Francis of Assisi

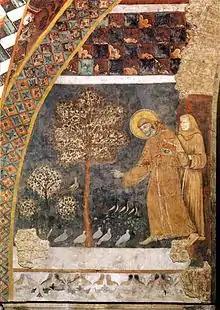
St. Francis preaching to the birds outside of Bevagna (by Master of St. Francis).

The growing order of friars was divided into provinces; groups were sent to France, Germany, Hungary and Spain and to the East. Upon receiving a report of the martyrdom of five brothers in Morocco, Francis returned to Italy via Venice. Cardinal Ugolino di Conti was then nominated by the pope as the protector of the order. Another reason for Francis' return to Italy was that the Franciscan Order had grown at an unprecedented rate compared to previous religious orders, but its organizational sophistication had not kept up with this growth and had little more to govern it than Francis' example and simple rule. To address this problem, Francis prepared a new and more detailed Rule, the "First Rule" or "Rule Without a Papal Bull" ("Regula prima", "Regula non bullata"), which again asserted devotion to poverty and the apostolic life. However, it also introduced a greater institutional structure, though this was never officially endorsed by the pope.